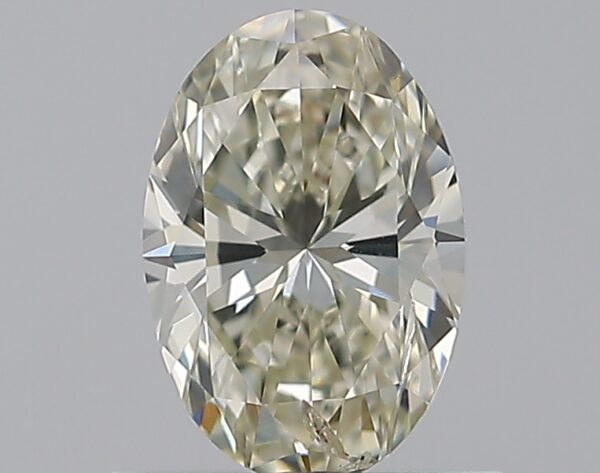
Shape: oval
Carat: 0.7
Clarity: SI2
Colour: L
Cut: VG
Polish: EX
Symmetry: VG
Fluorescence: F
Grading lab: GIA
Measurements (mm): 7.1 x 4.81 x 3.16